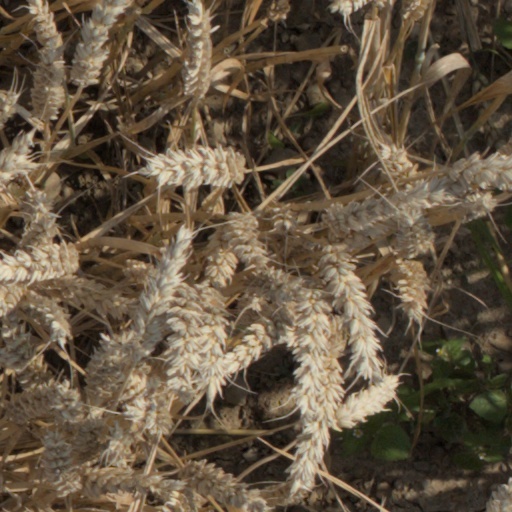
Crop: wheat